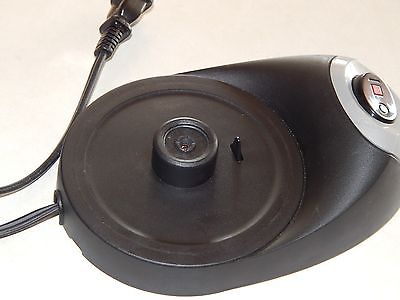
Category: coffee maker